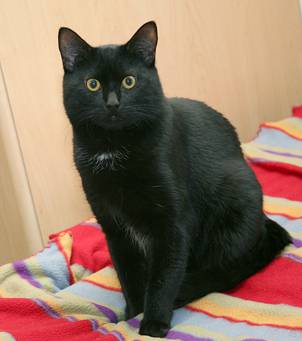
Label: cat